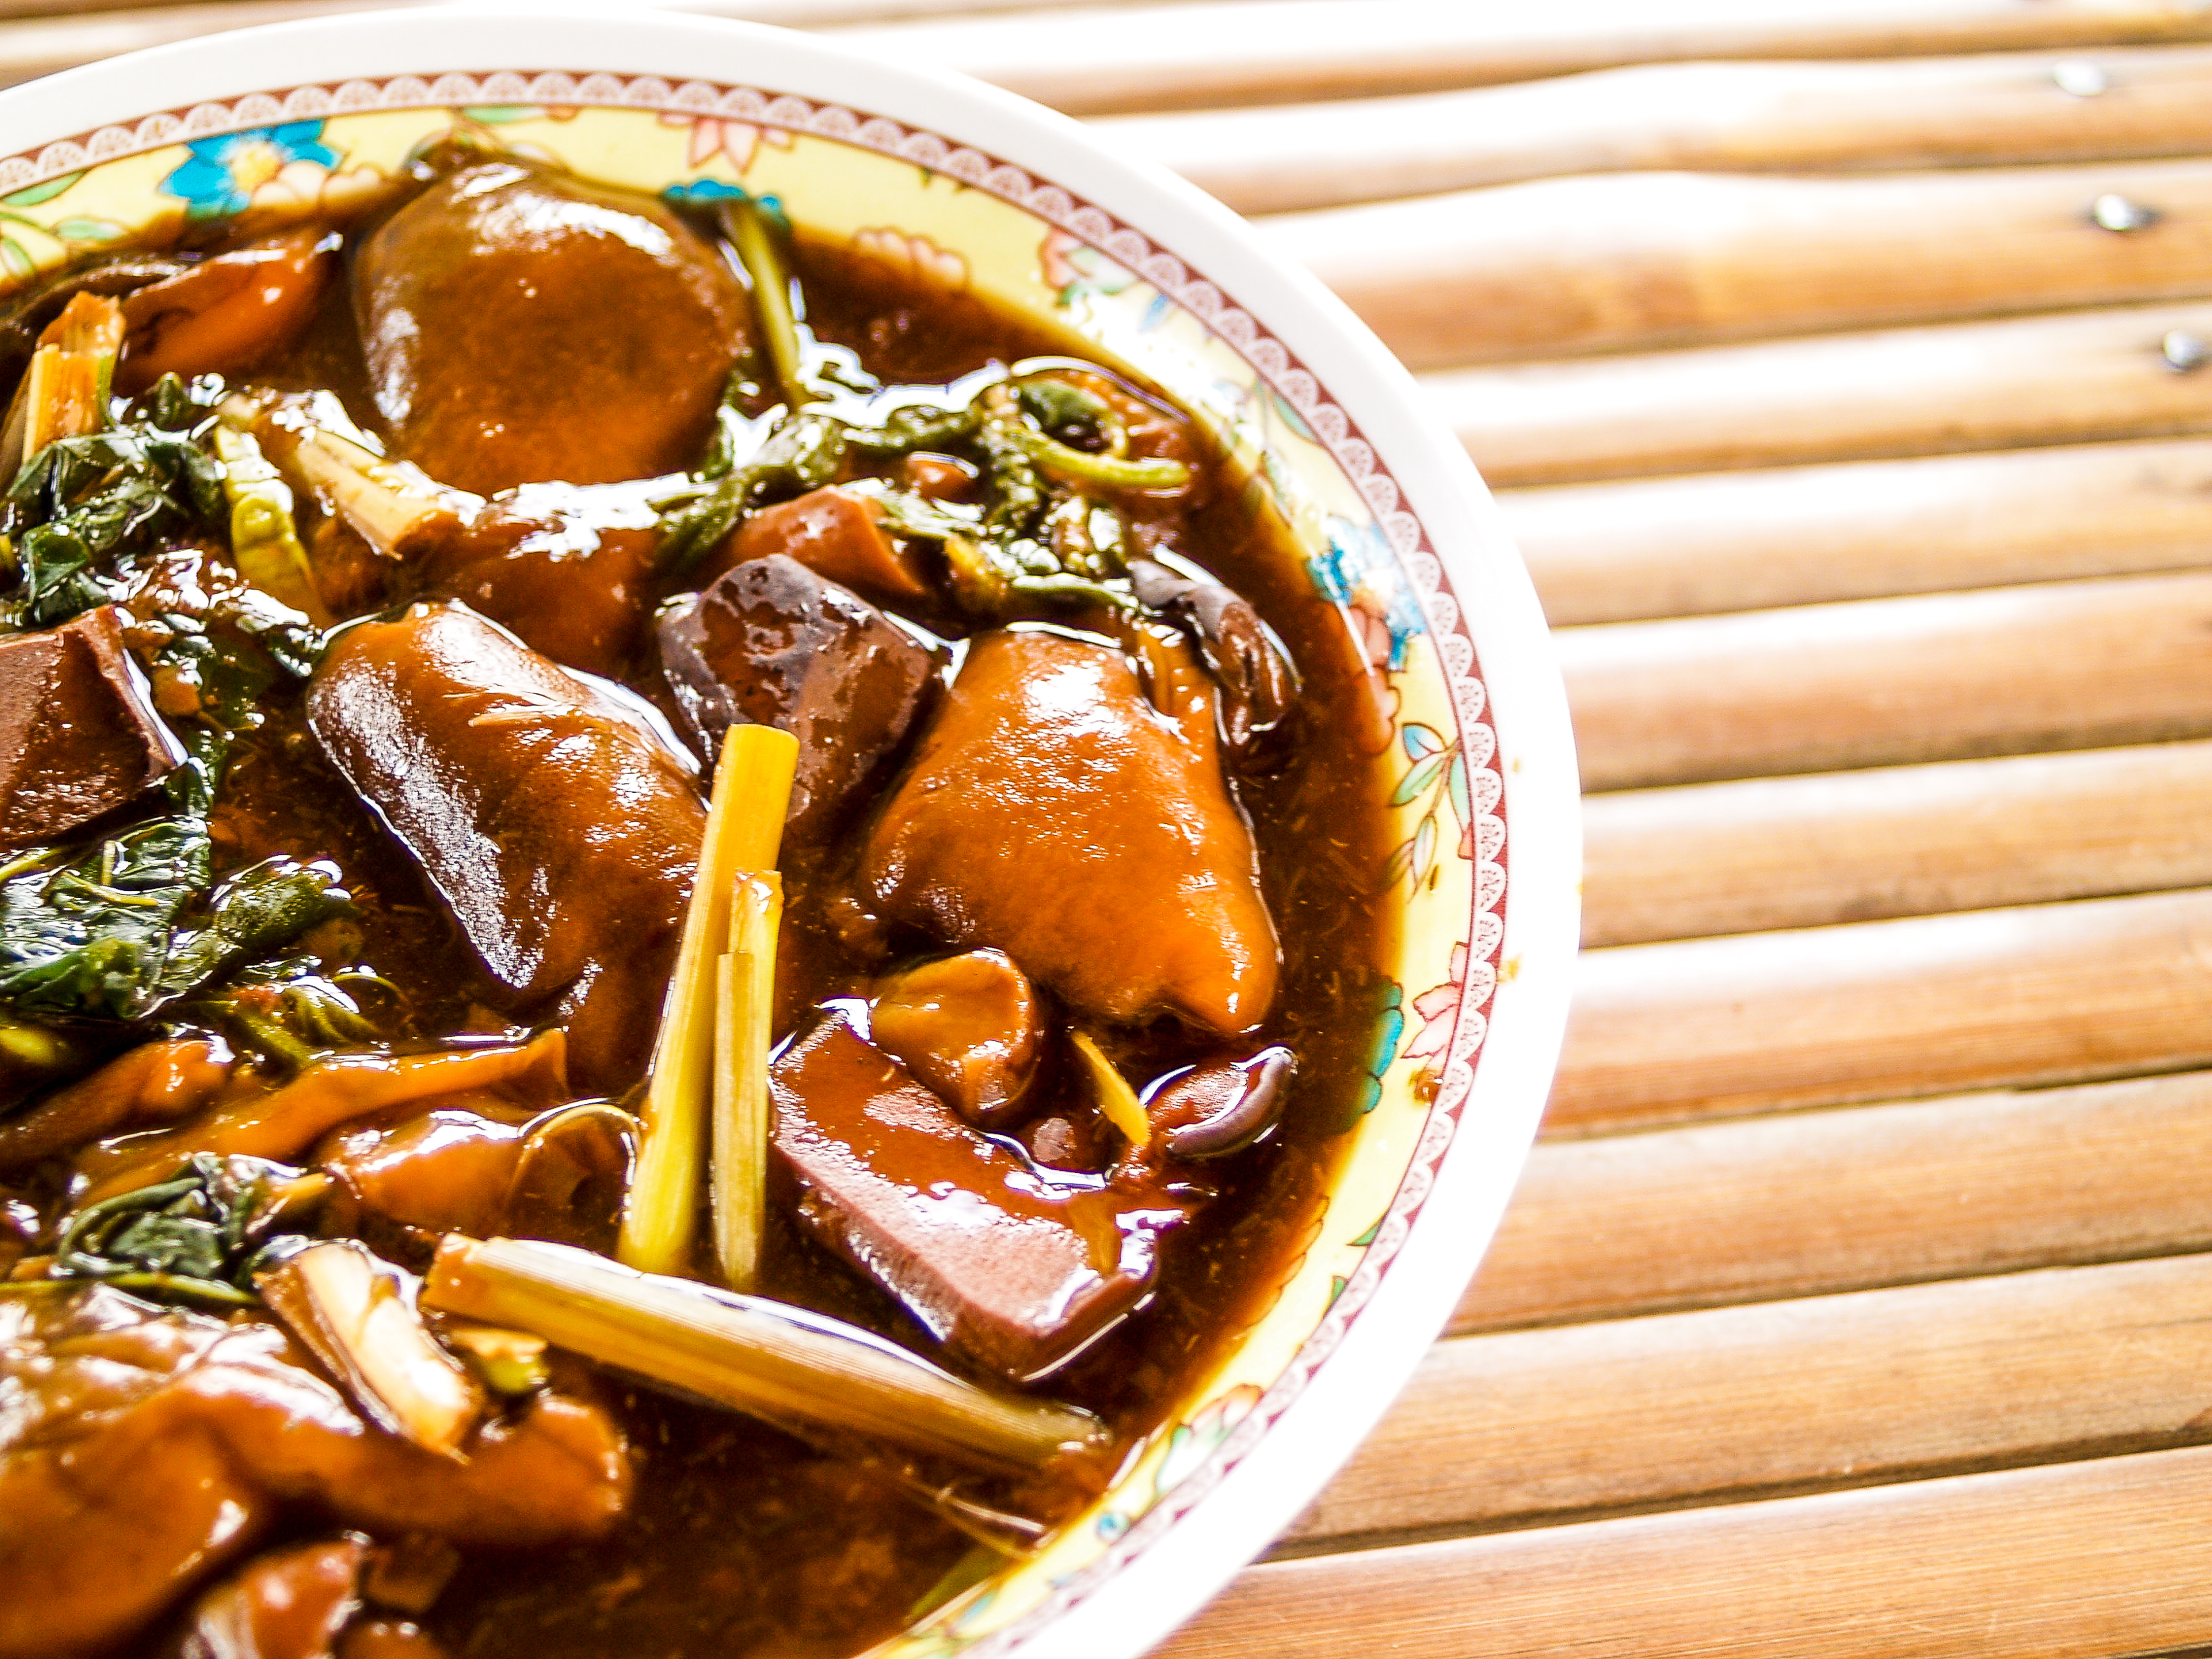
thai, spicy, cuisine, food, vegetable, chili, salad, sauce, rice, restaurant, herb, gourmet, delicious, dish, healthy, pepper, dinner, thailand, plate, ingredient, hot, curry, asia, meal, asian, lunch, recipe, fried, onion, cooking, philippine adobo, gravy, asian food, shanghai food, stew, kare kare, chinese food, andong jjimdak, thai food, vegetarian food, twice cooked pork